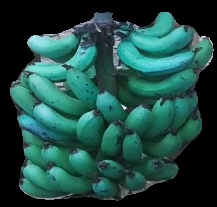
Variety: pachbale
Grade: grade3